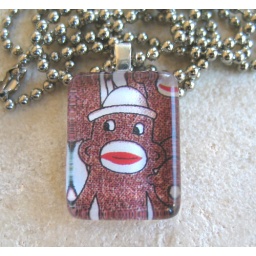
Up-cycled paper under glass